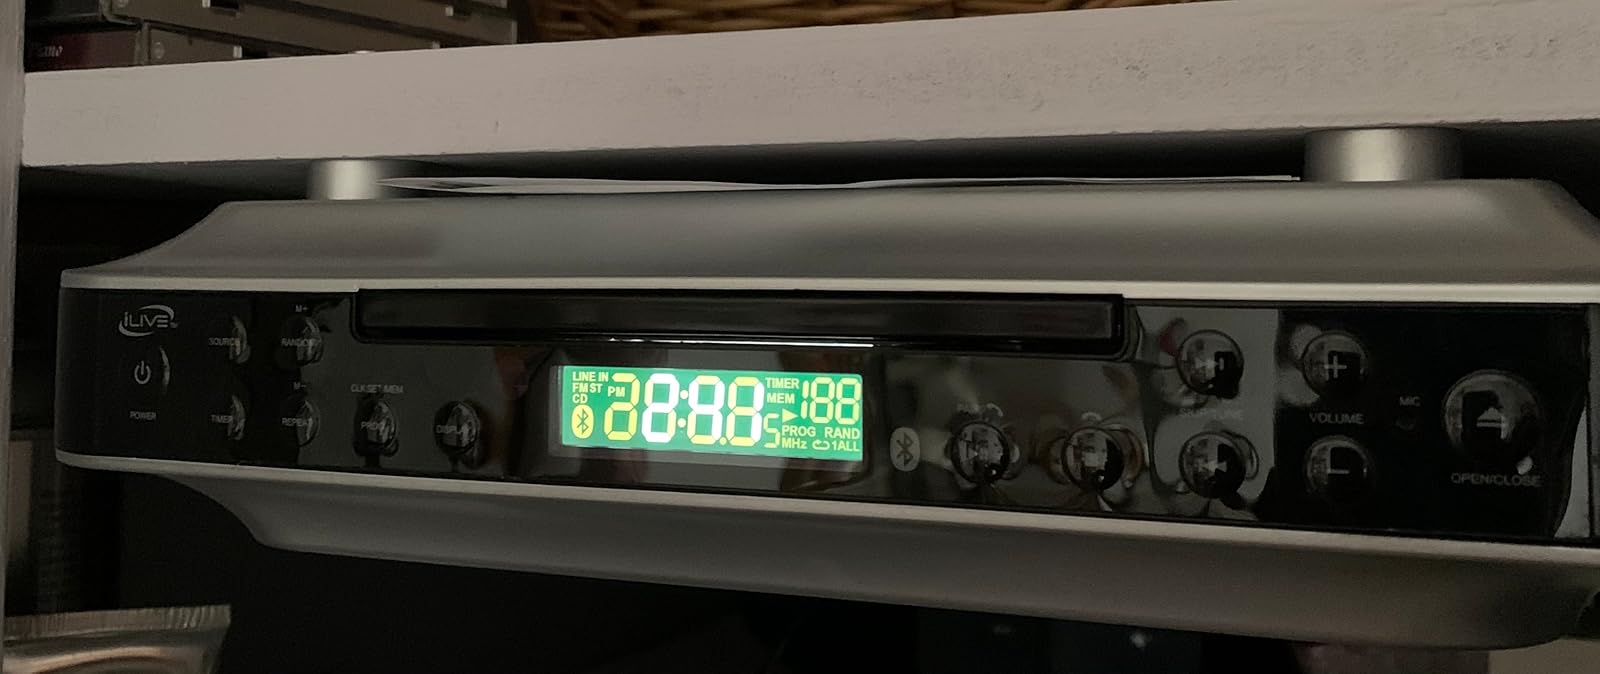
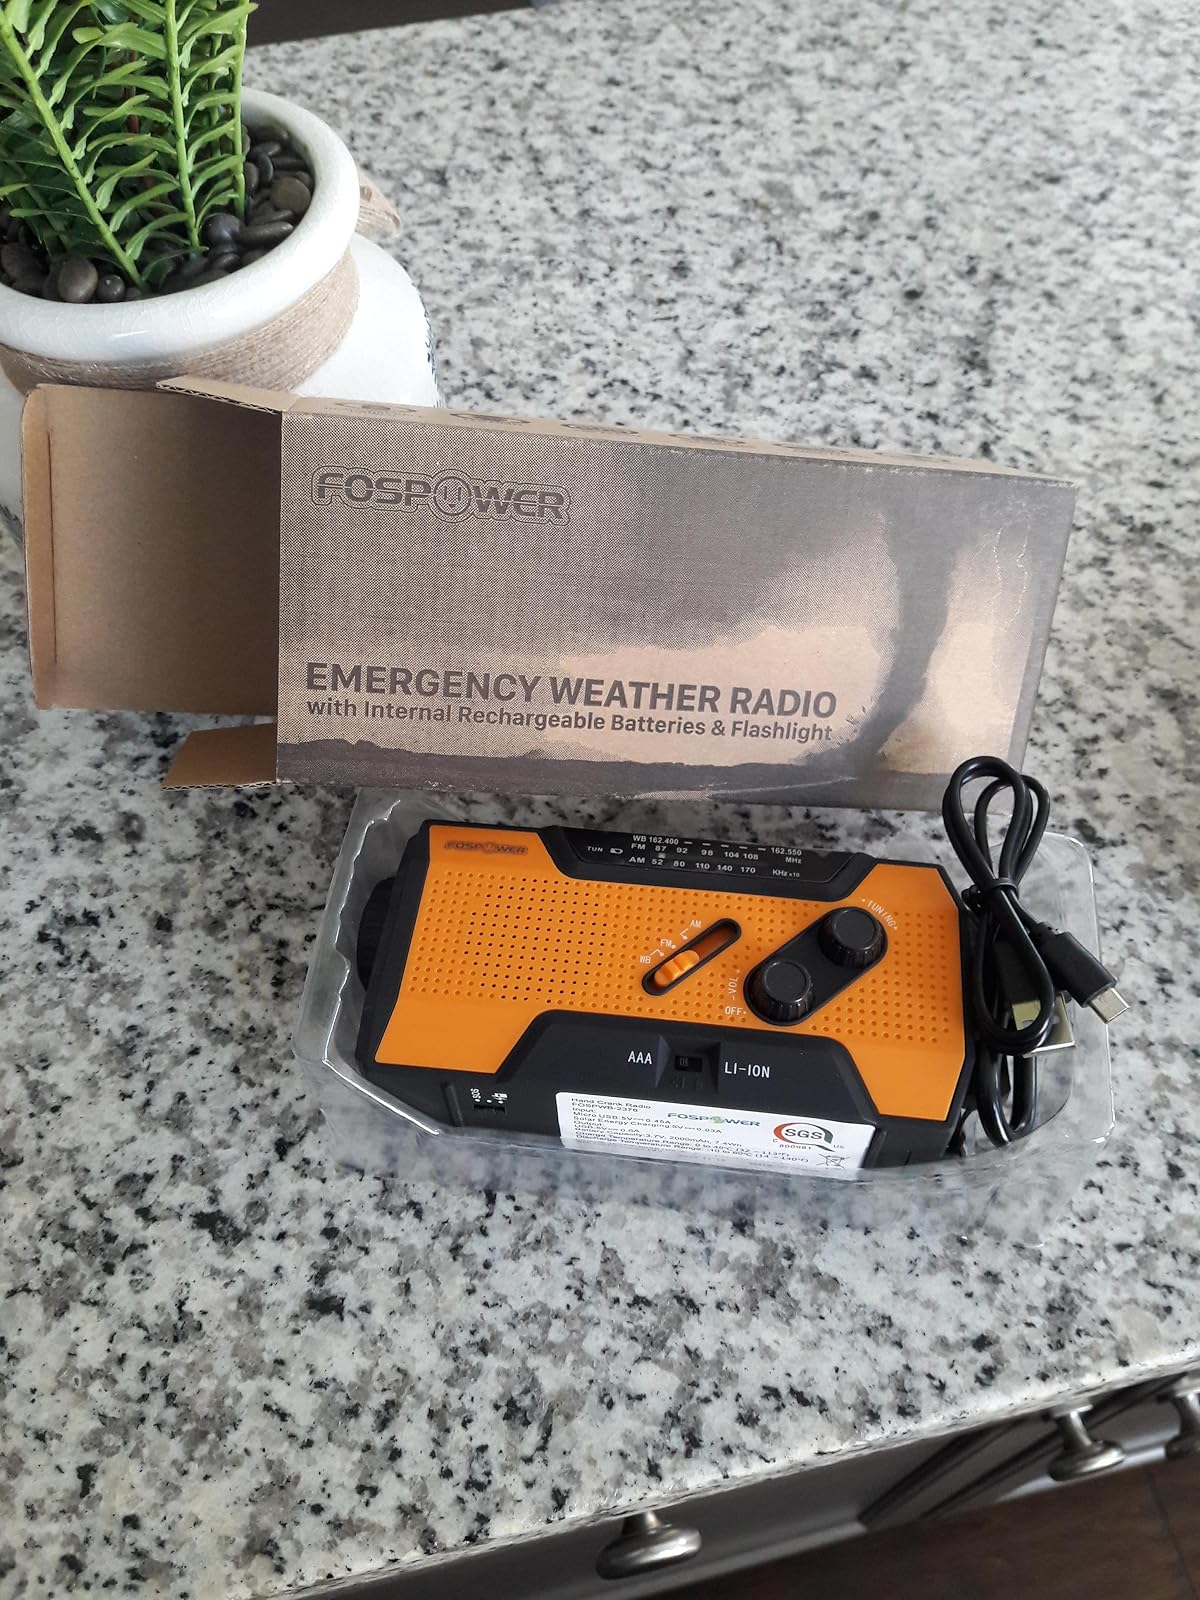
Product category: radio
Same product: no